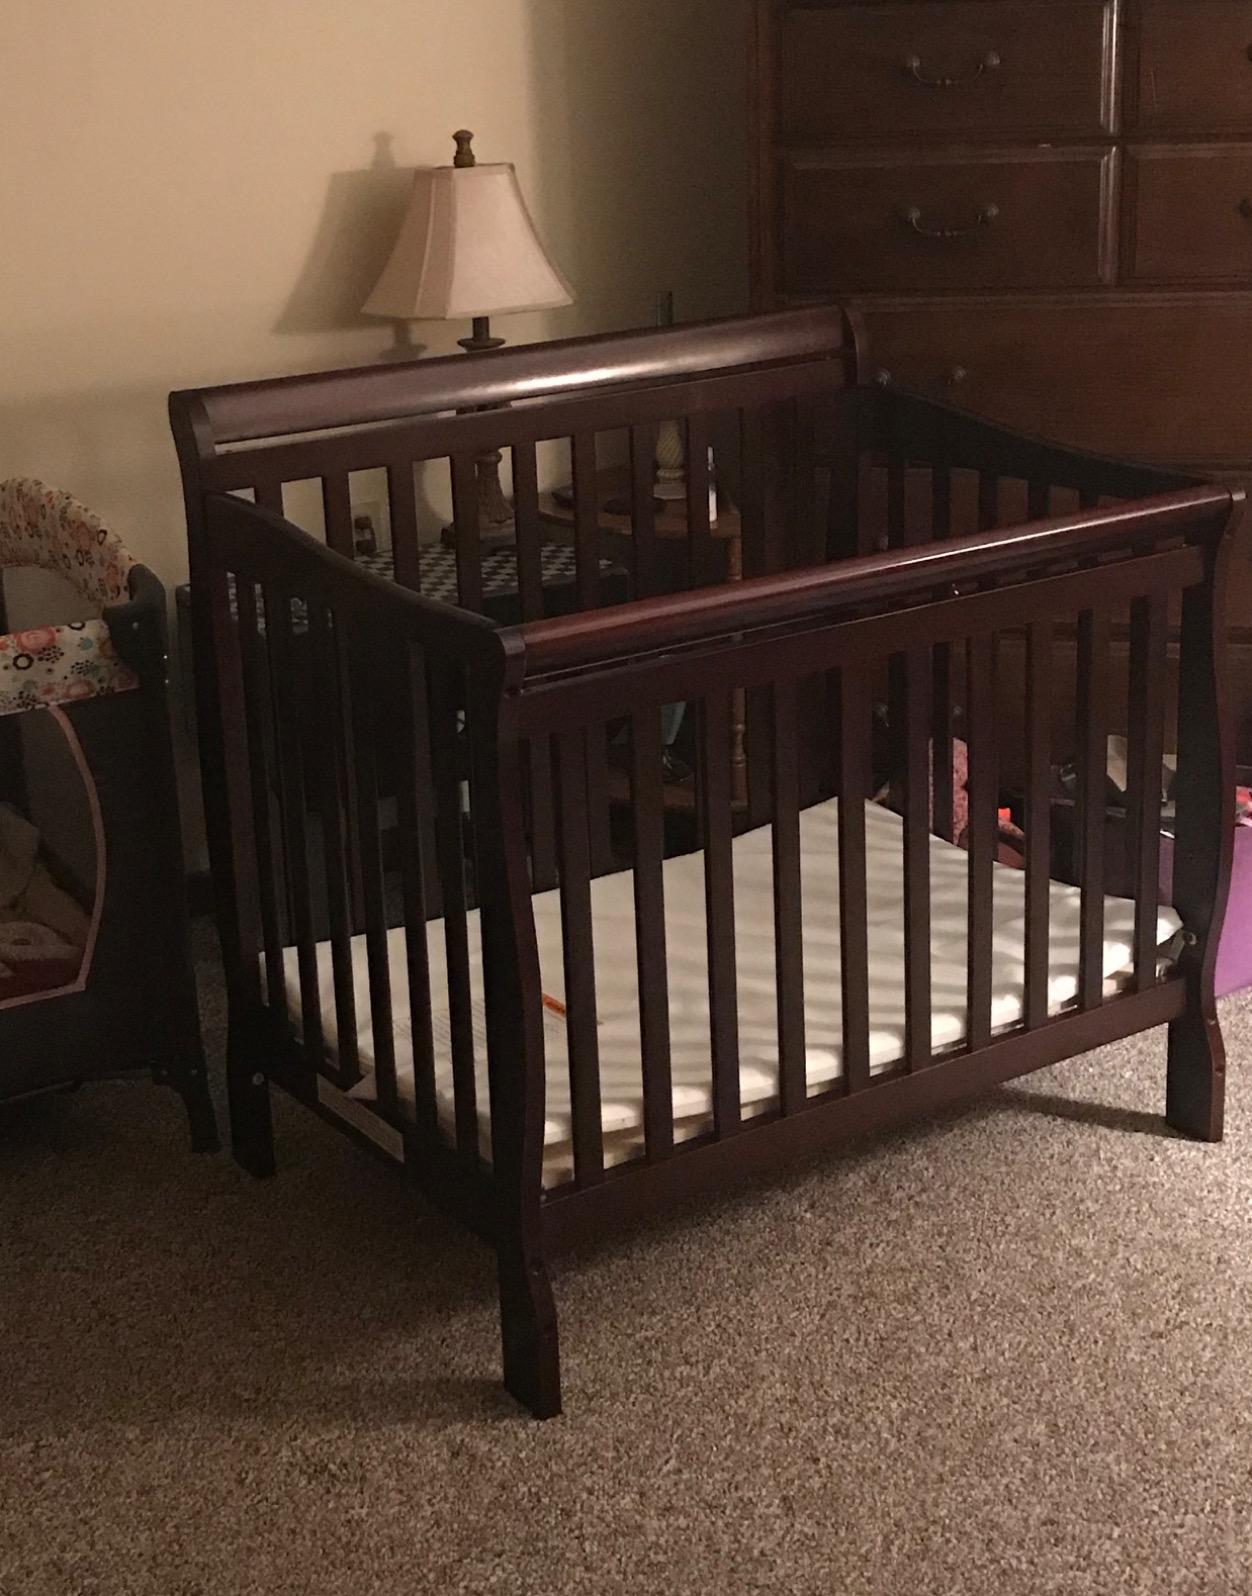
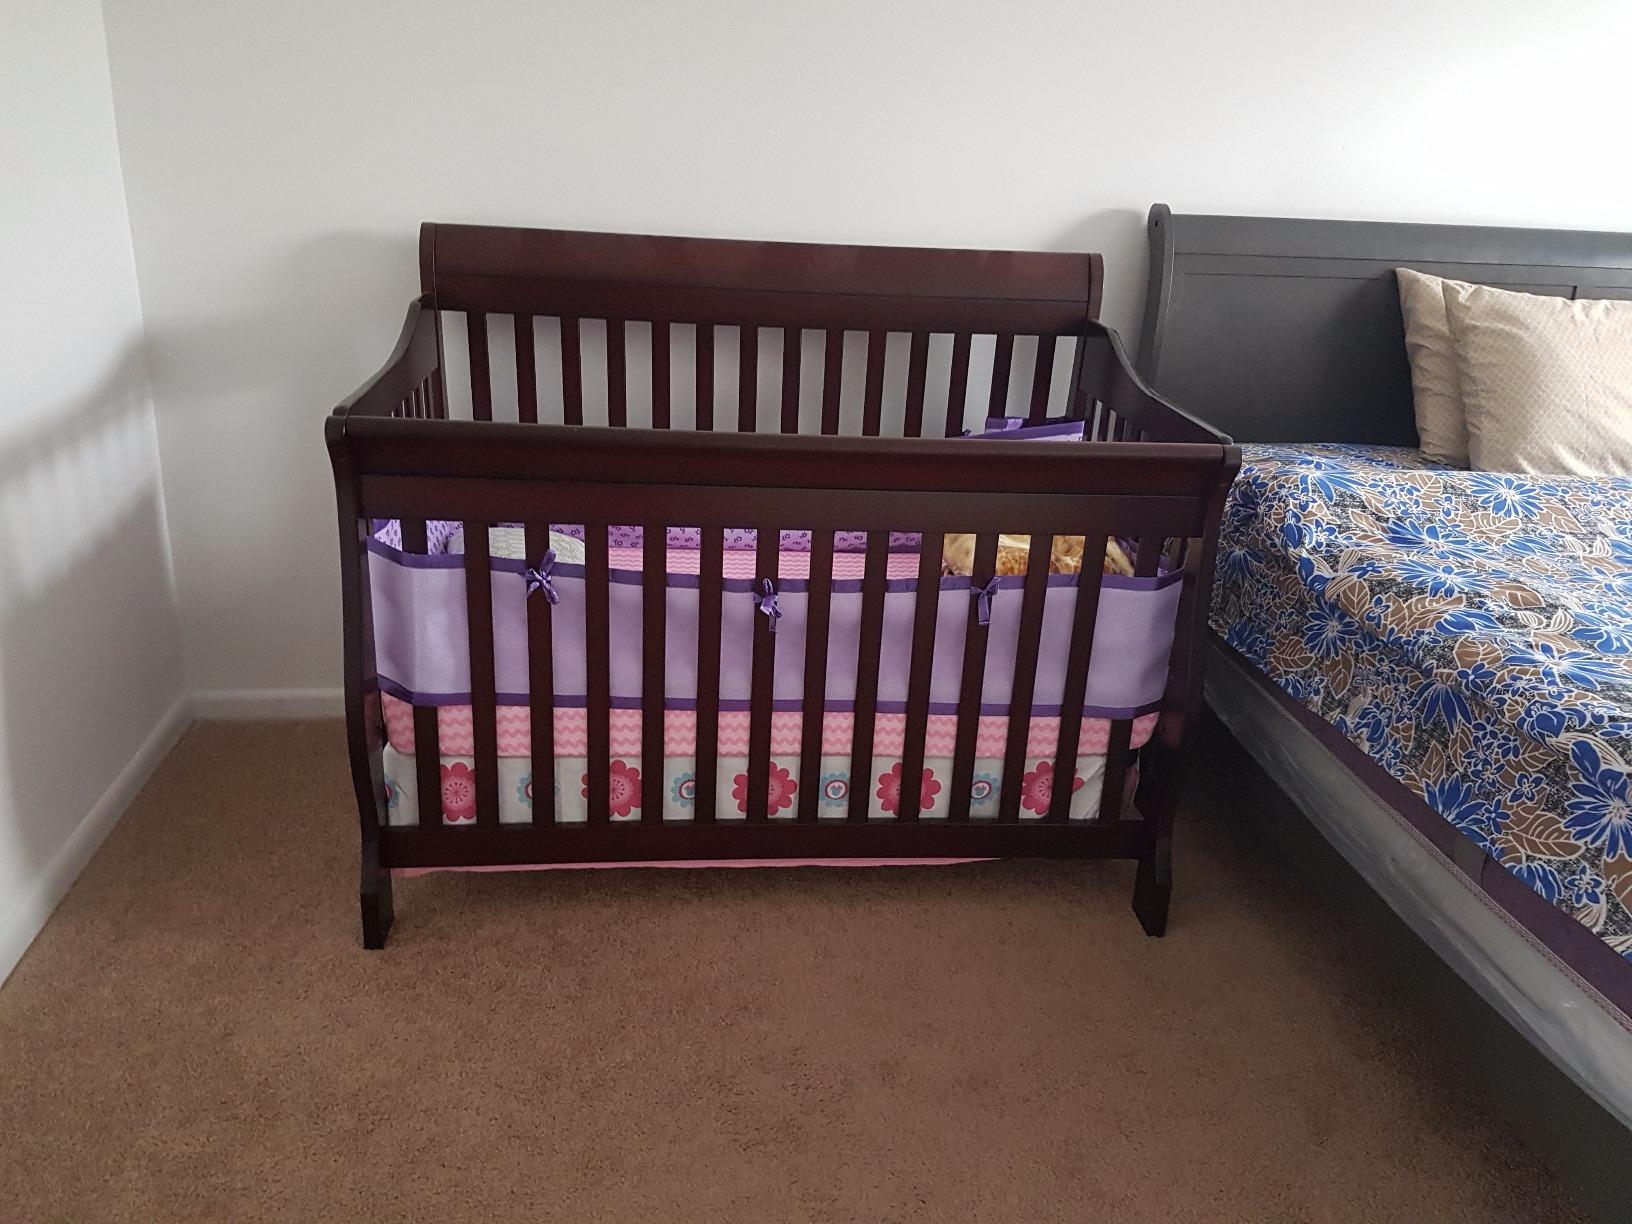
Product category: products_crib
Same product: yes